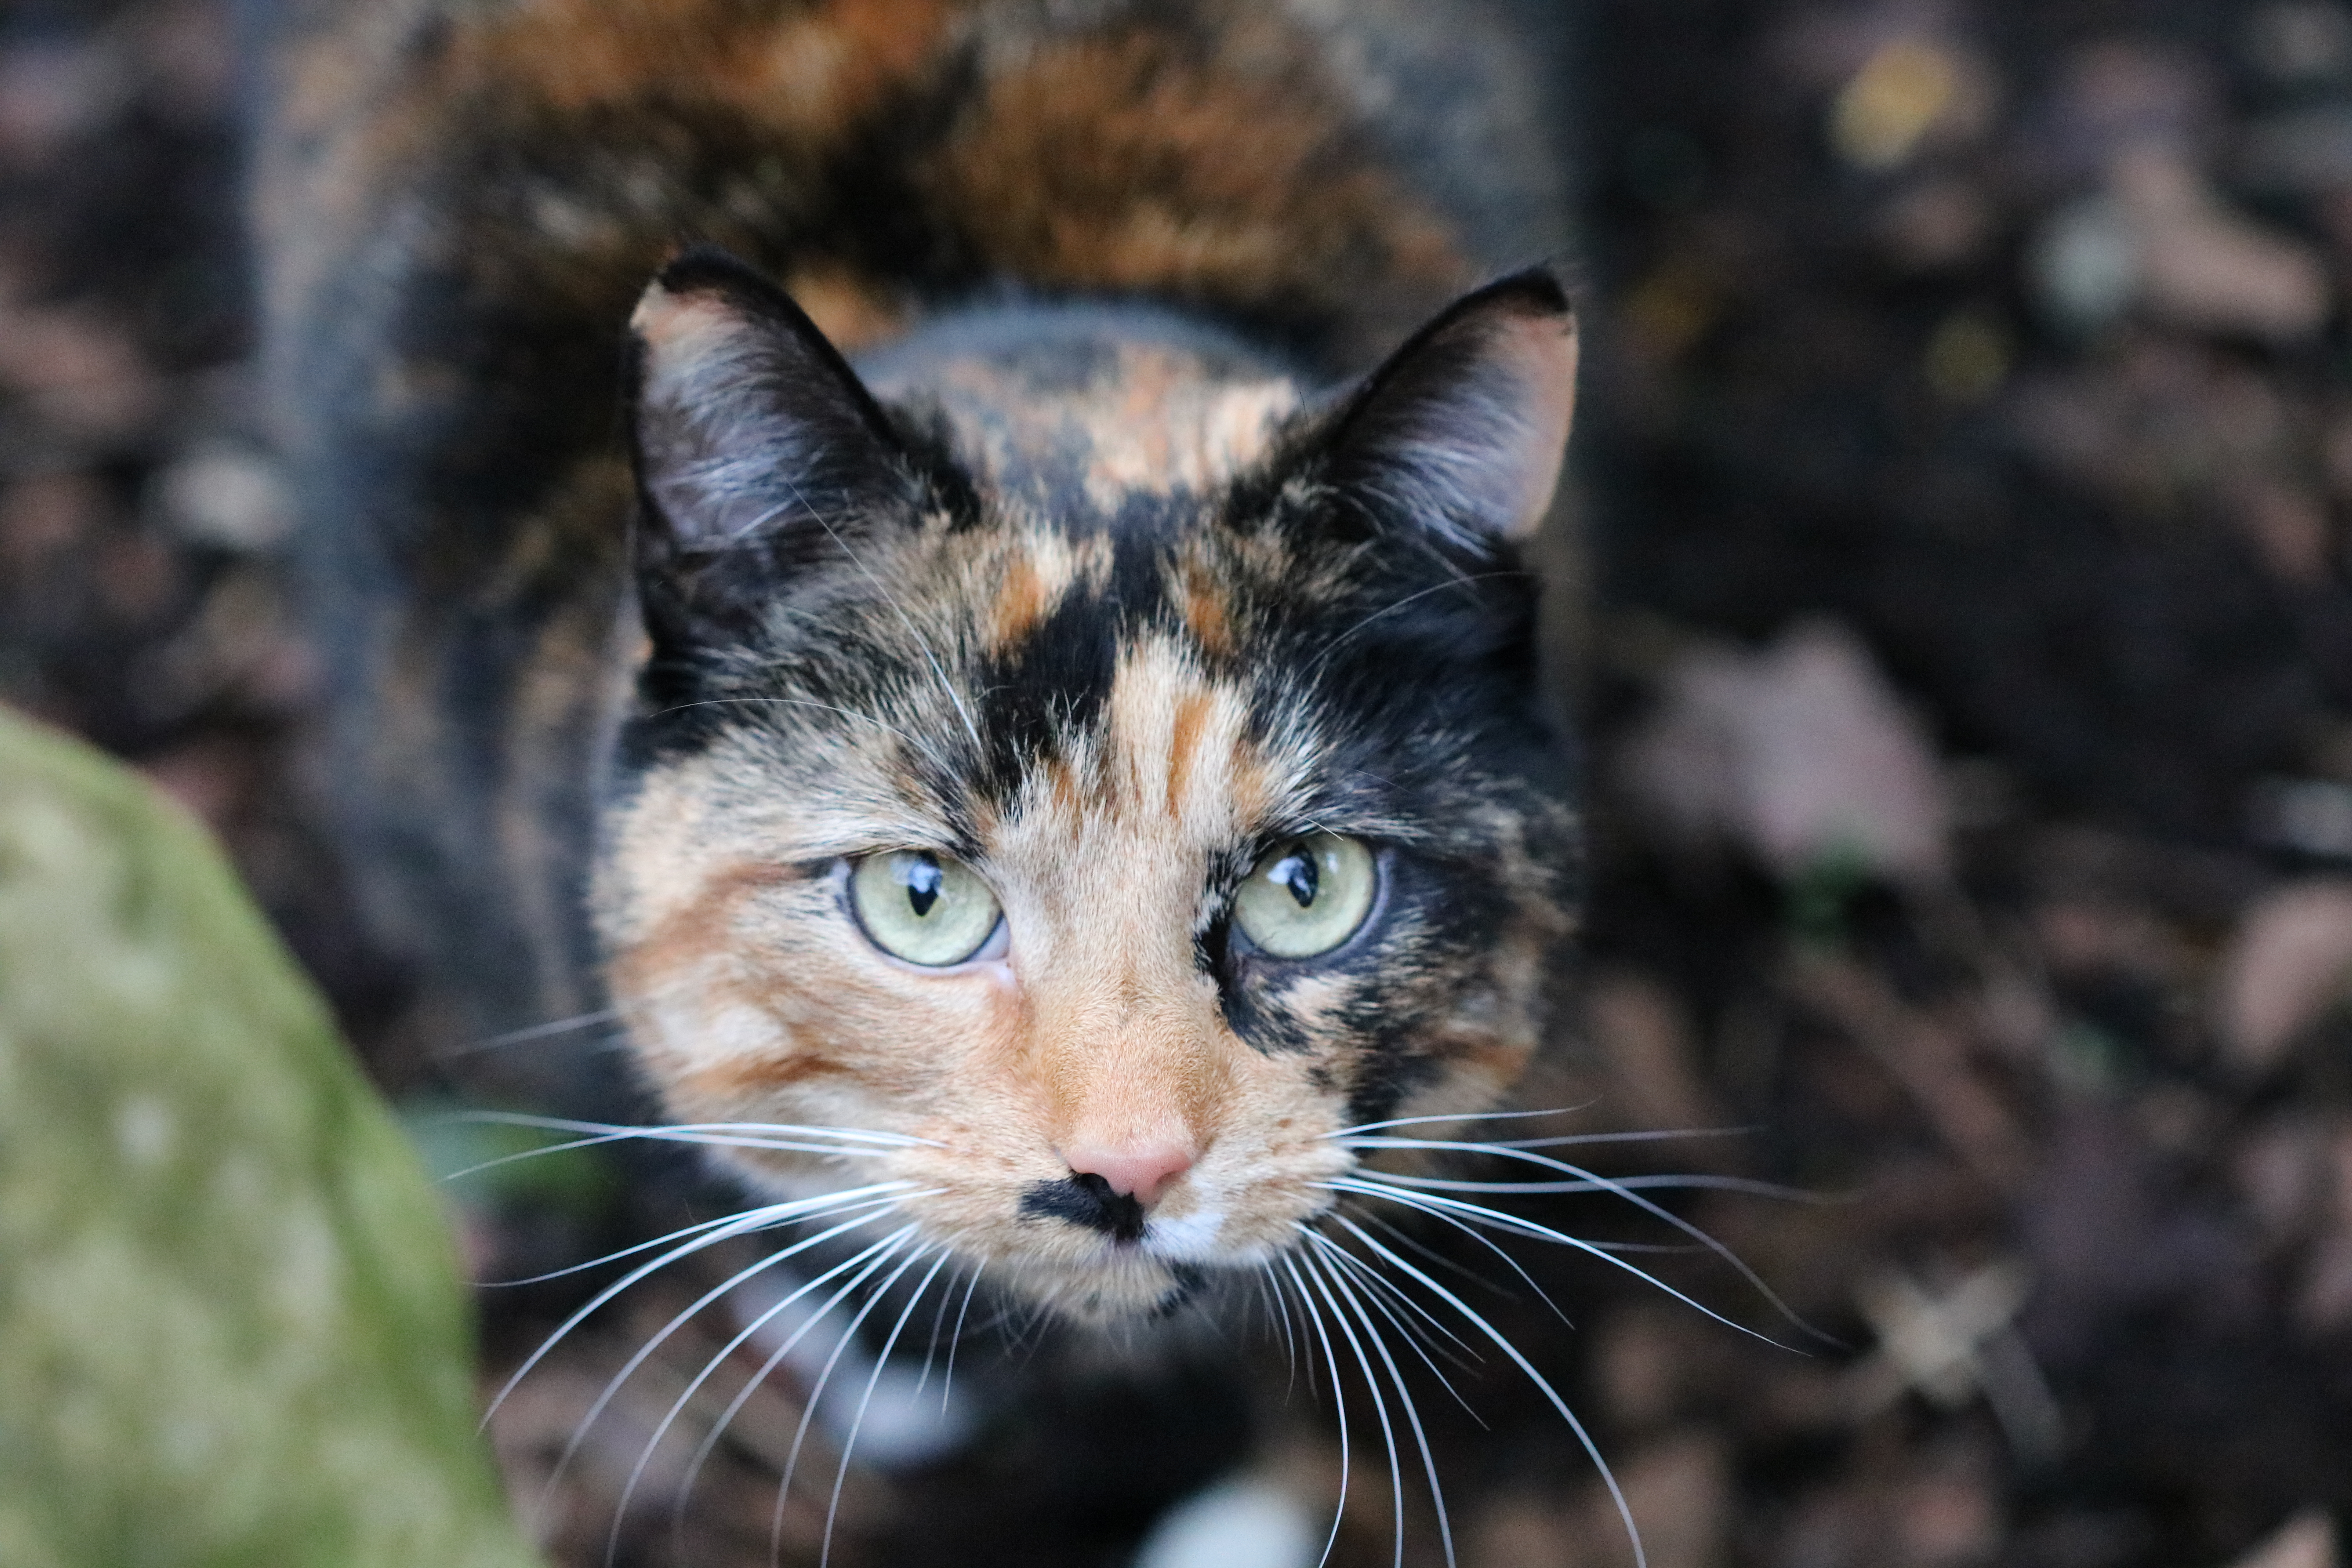
animal, kitten, cat, feline, mammal, fauna, close up, whiskers, vertebrate, pussy cat, wild cat, small to medium sized cats, cat like mammal, domestic short haired cat